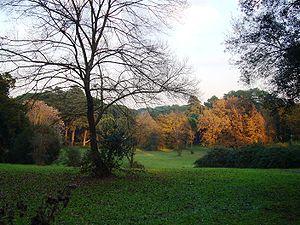
Antemnae est une ancienne ville sabine du Latium antique ou grecque conquise par les Aborigènes identifiée près de la villa Ada, à 5,5 km au nord du centre historique de Rome, juste au sud du point de confluence du Tibre et de l'Anio. Il s'agit de la capitale du peuple des Antemnates et Pline l'Ancien l'inclut dans la liste des villes disparues.
La Villa Ada est le plus grand parc public de Rome avec ses 180 hectares. Il est situé dans le quartier de Parioli, au nord de la ville, juste à l'extérieur du Mur d'Aurélien et non loin du parc de la Villa Borghèse.